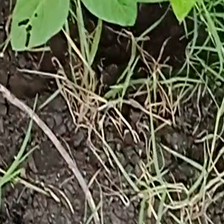
Weed species: Harali_(Cynodon_dactylon)